Sonata for Solo Cello (Ligeti)

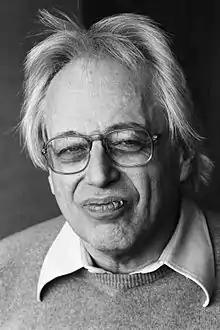
György Ligeti, 1984

The Sonata for Solo Cello is an unaccompanied cello sonata written by György Ligeti between 1948 and 1953. The piece was initially received poorly by the Soviet-run Composer's Union and was not allowed to be published or performed. However, in the 1980s and 90s, after over a quarter century in repose, the piece reemerged and has since become a well-known part of the standard cello repertoire.